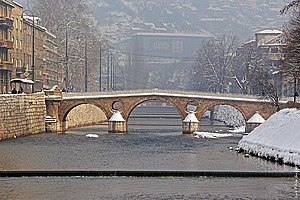
Latinerbroen
Latinerbroen i 2014
Latinerbroen er en osmannisk bro fra 1798 over floden Miljacka i Sarajevo, Bosnien-Hercegovina. Broens nordlige ende er stedet hvor mordet på ærkehertug Franz Ferdinand af Østrig blev begået af Gavrilo Princip i 1914, hvilket blev casus belli for 1. verdenskrig.